Larry King Show

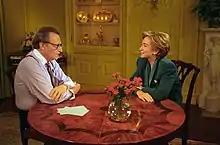
King interviewing Hillary Clinton in 1993

In January 1978, the virtually unknown Larry King went from hosting a local radio talk show on station WIOD in Miami, Florida, to a national show, inheriting the nightly nationwide talk show slot on the Mutual Broadcasting System, that had previously been hosted by "Long John" Nebel and Candy Jones on the network and had been pioneered by Herb Jepko in 1975. The main reason King got the Mutual job is that he had once been an announcer at WGMA in Hollywood, Florida, which was then owned by C. Edward Little. Little went on to become president of Mutual and he hired King as Nebel's replacement.